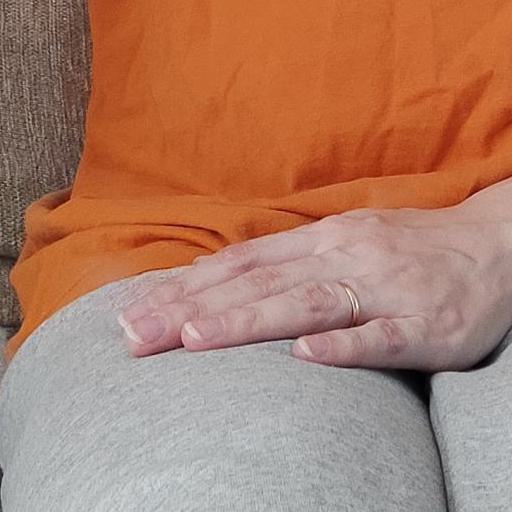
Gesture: no_gesture